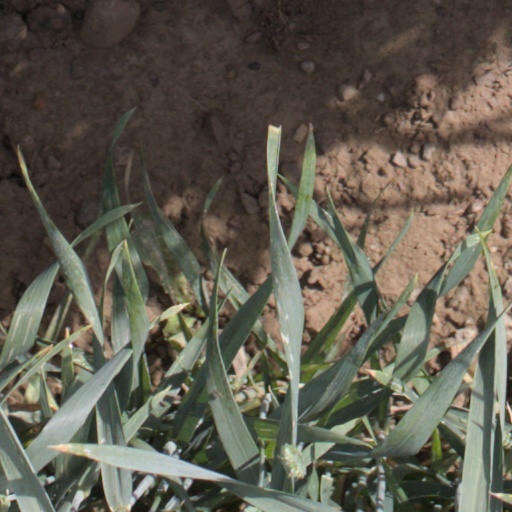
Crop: wheat